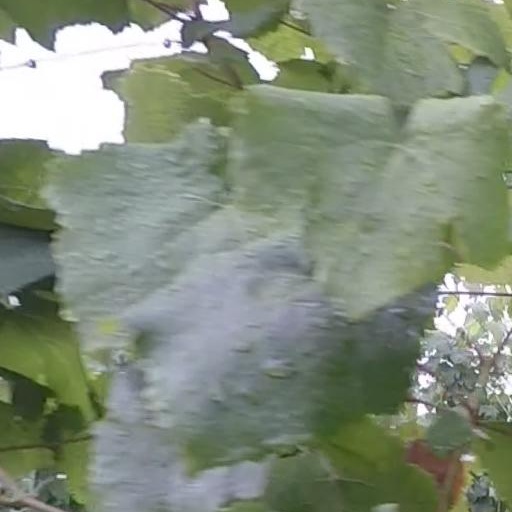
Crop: grape